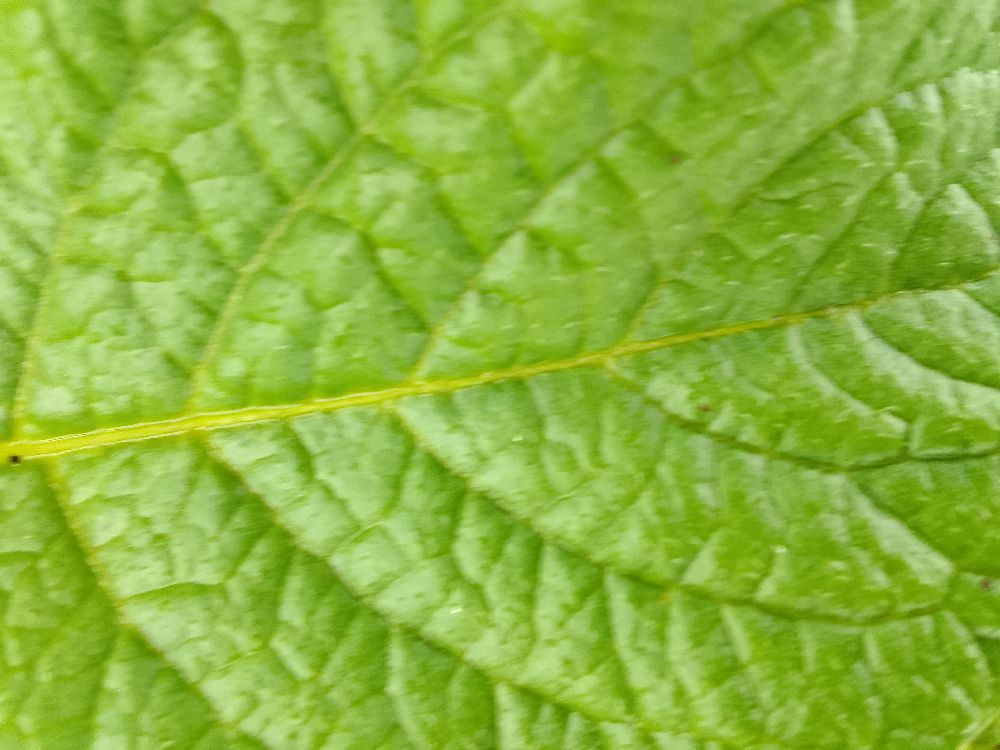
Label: Healthy